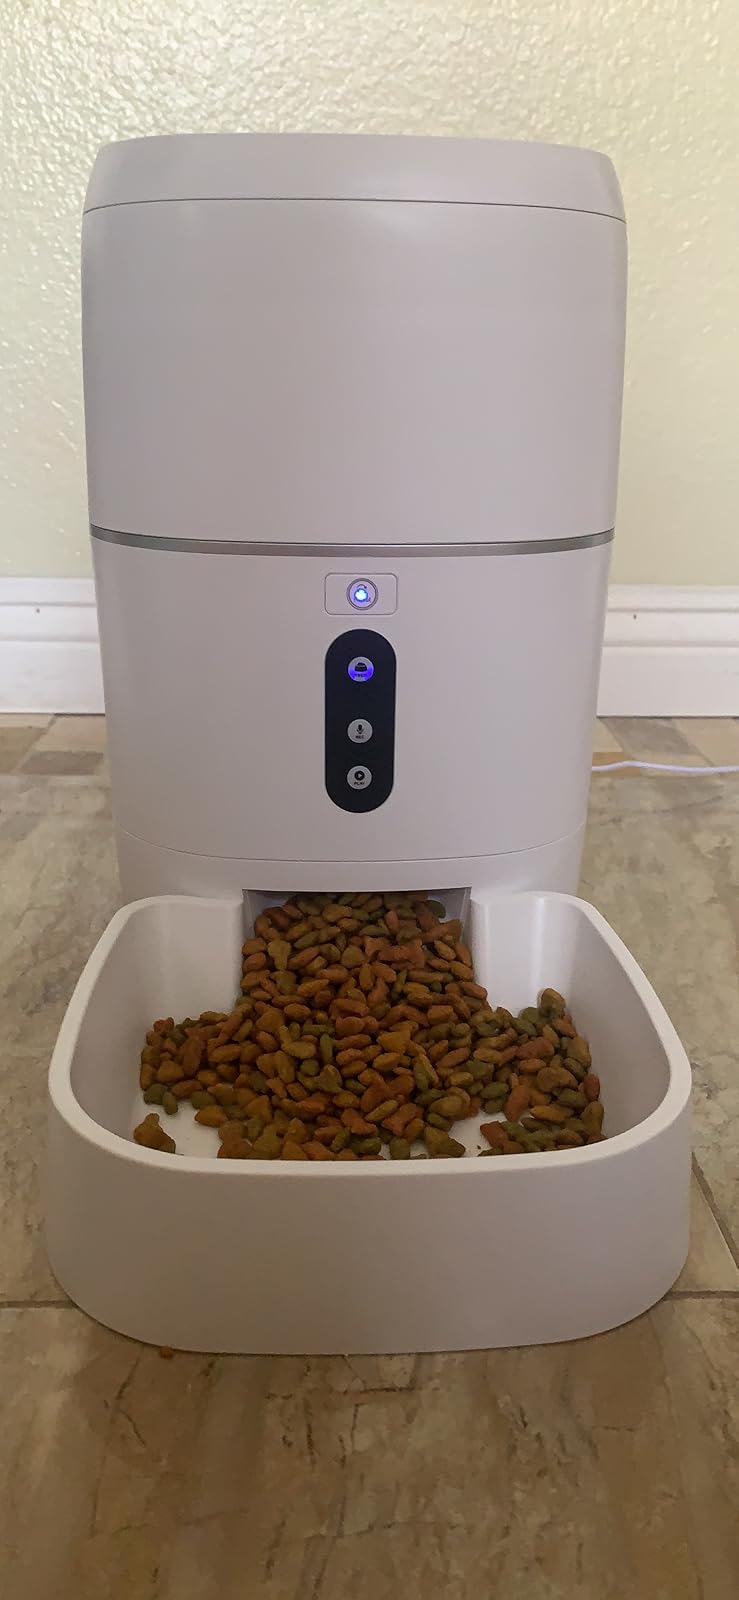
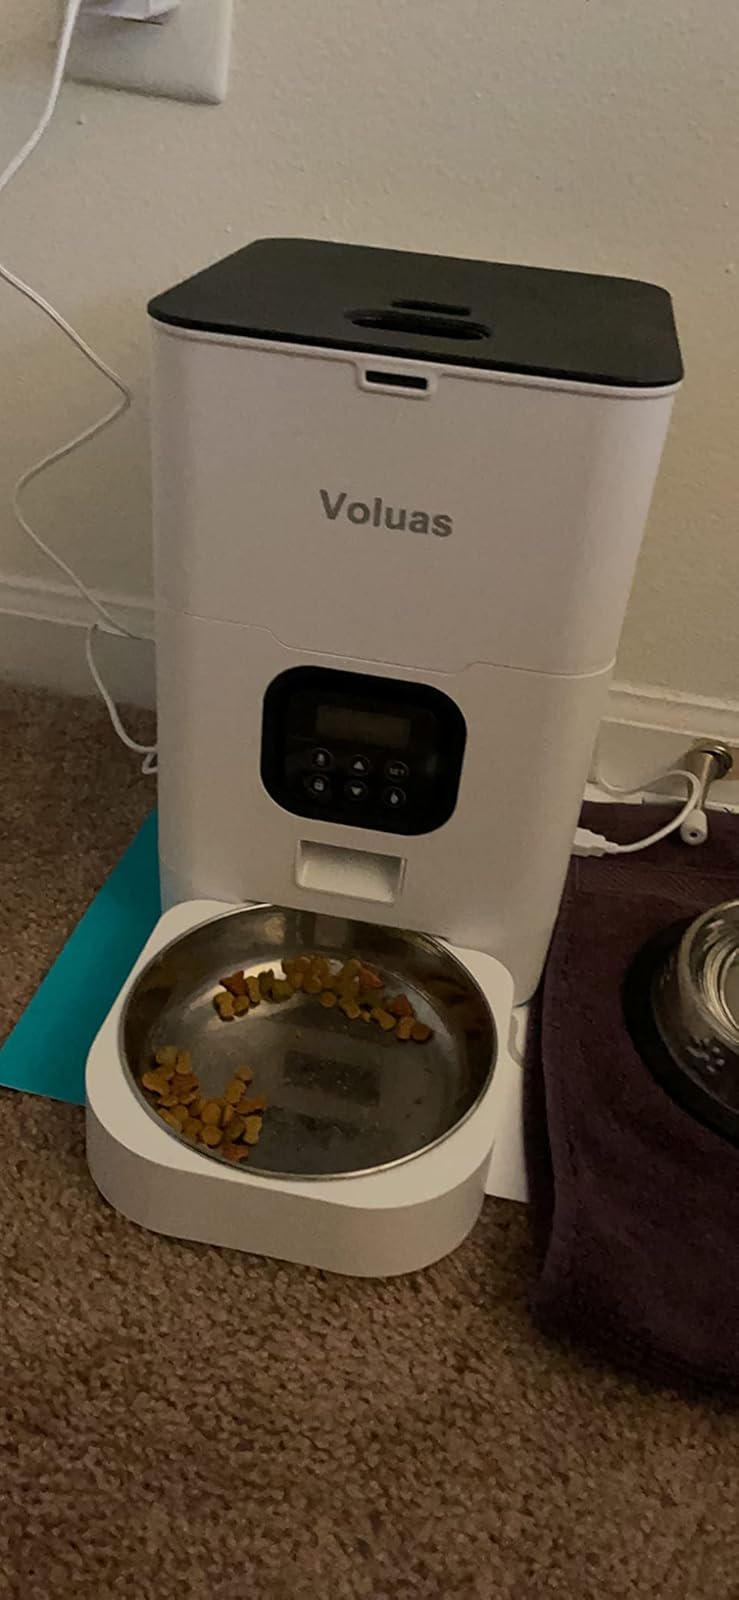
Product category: items_feeder
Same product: no